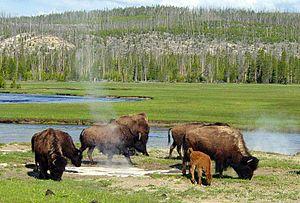
Les America the Beautiful Quarters sont une série de pièces d'un quart de dollar américain émise par l'United States Mint de 2010 à 2021 avec une possibilité d'extension jusqu'en 2033 pour faire connaître les différents parcs naturels des États-Unis. Ces pièces sont émises au rythme de cinq par an, par ordre de création des parcs retenus. La série actuelle comporte 56 pièces, une par État ou territoire et une pour le District de Columbia.
Le Greater Yellowstone Ecosystem ou GYE est un des derniers grands écosystèmes presque intact de l’hémisphère nord.
La chasse au bison, a été une activité fondamentale pour les tribus des Indiens des Plaines et pour les Métis, en Amérique du Nord, adoptée plus tard par des chasseurs professionnels américains, conduisant l'espèce au bord de l'extinction.